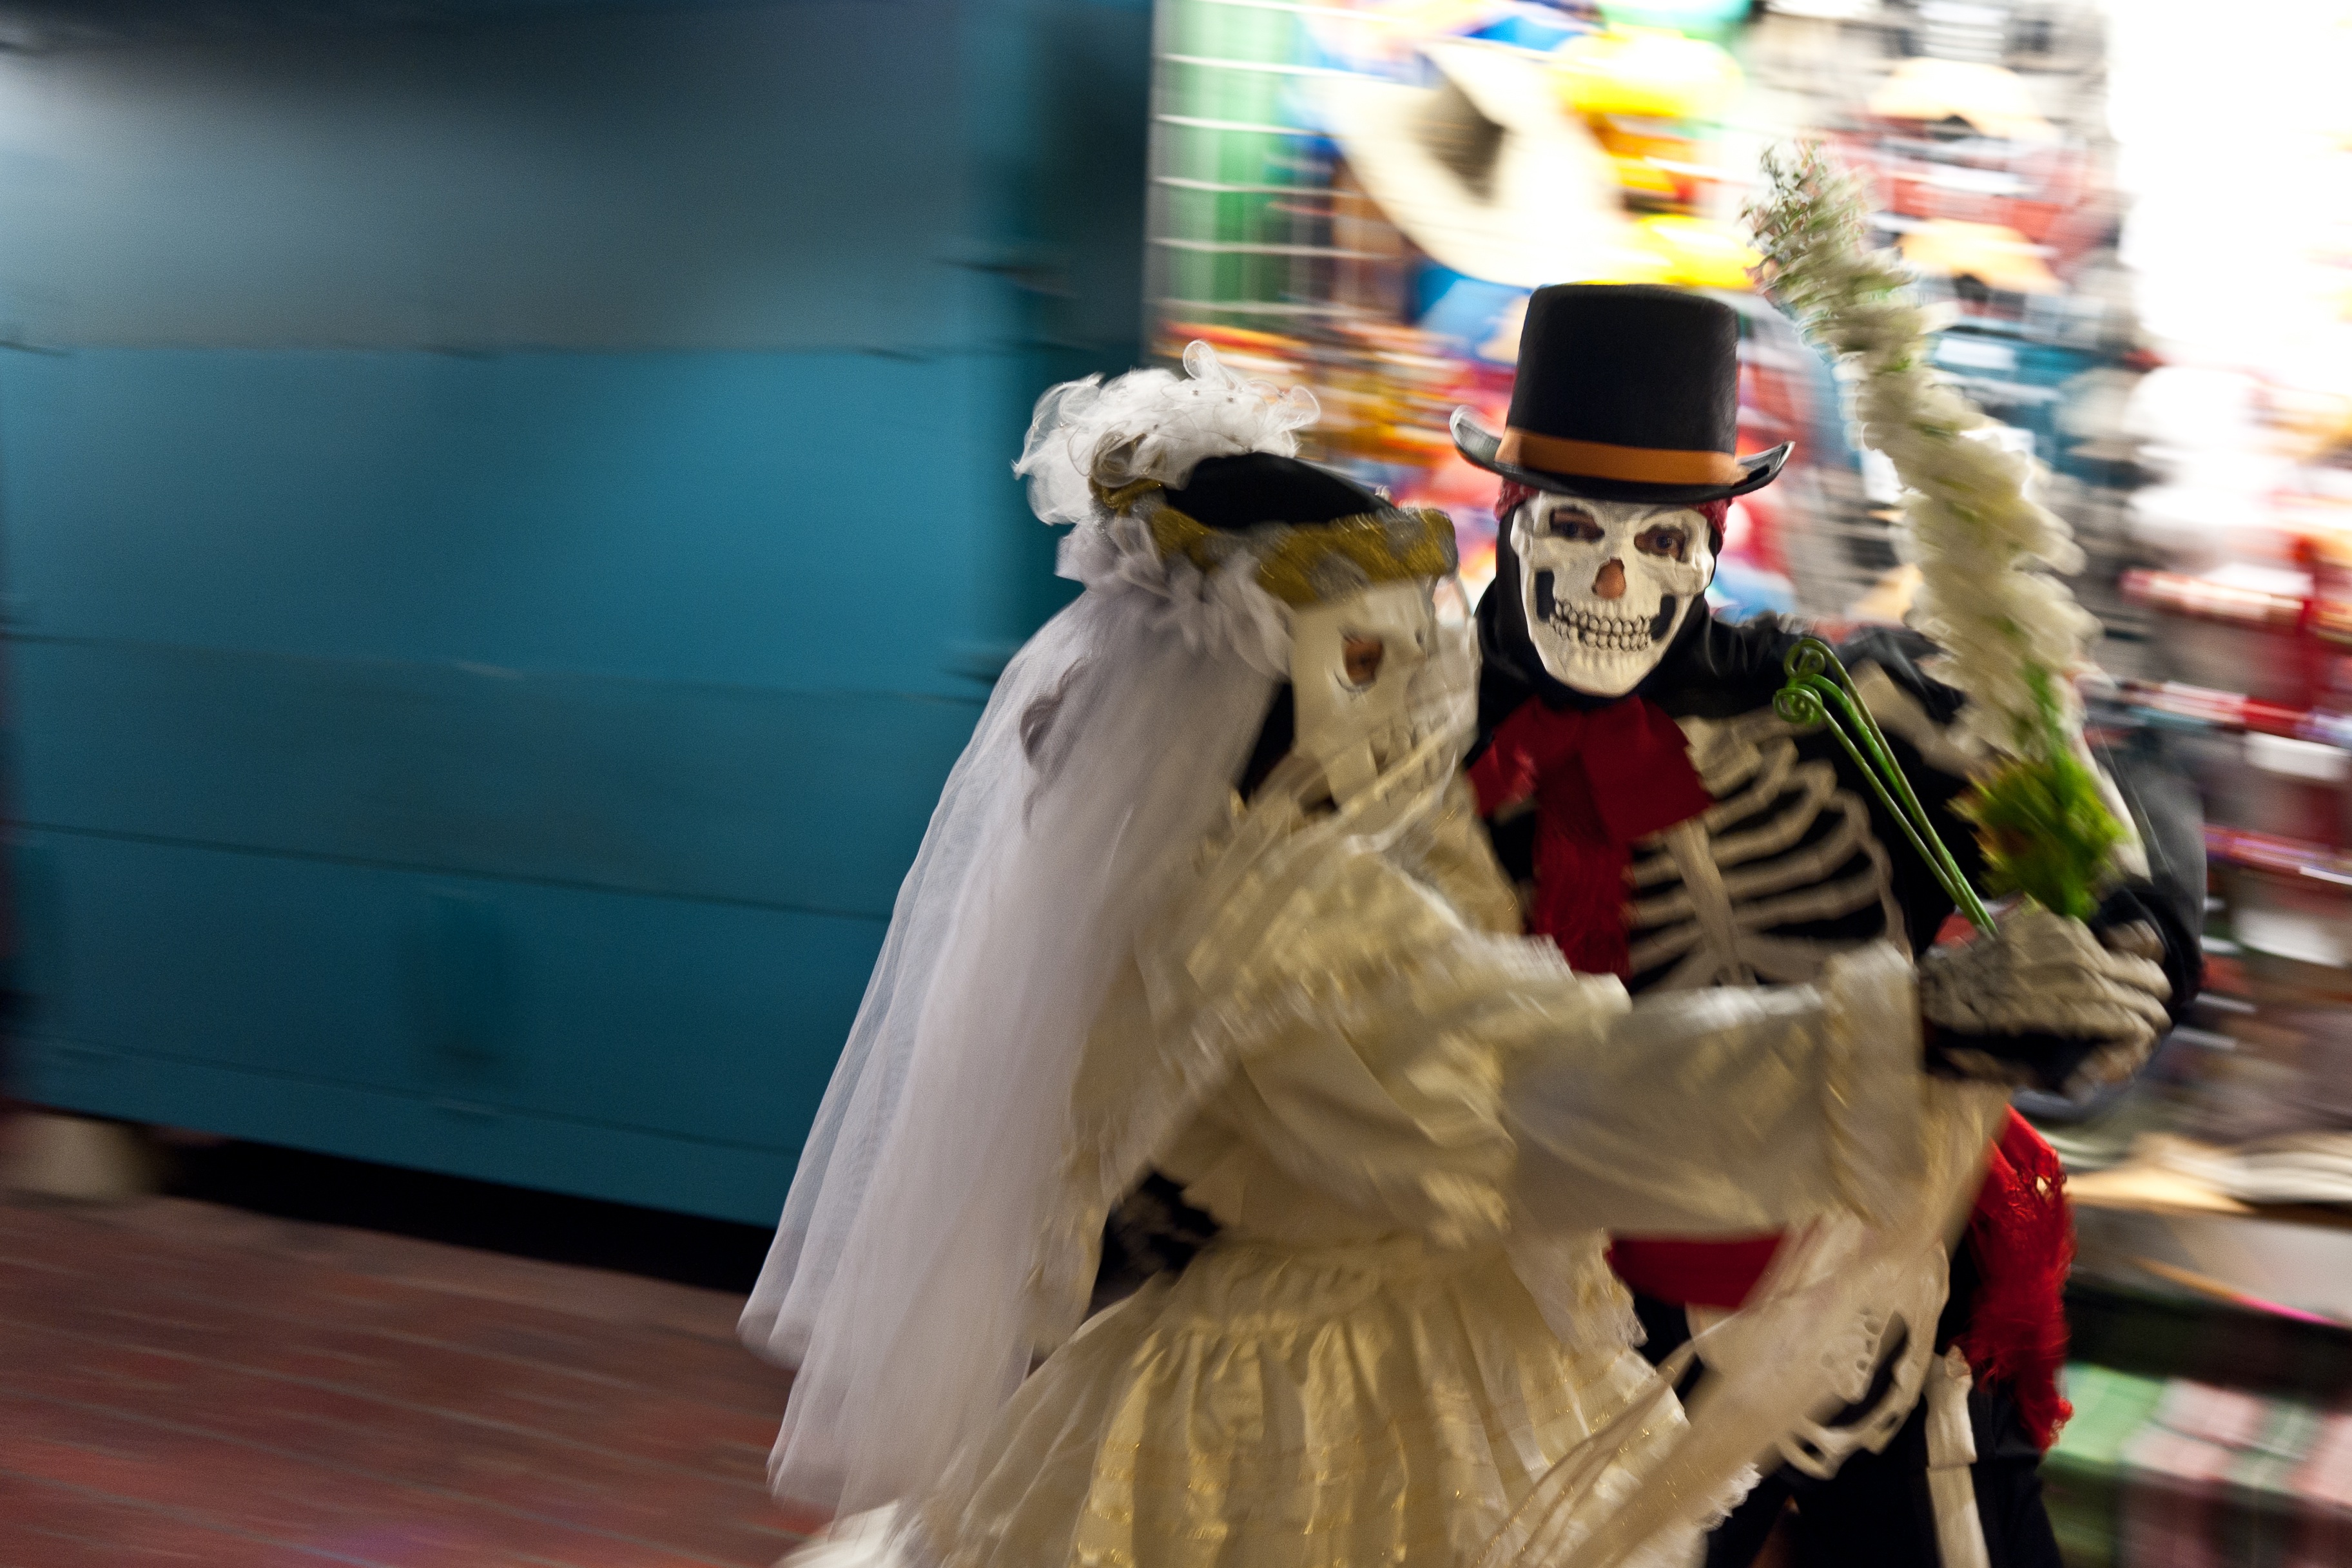
performance art, costume